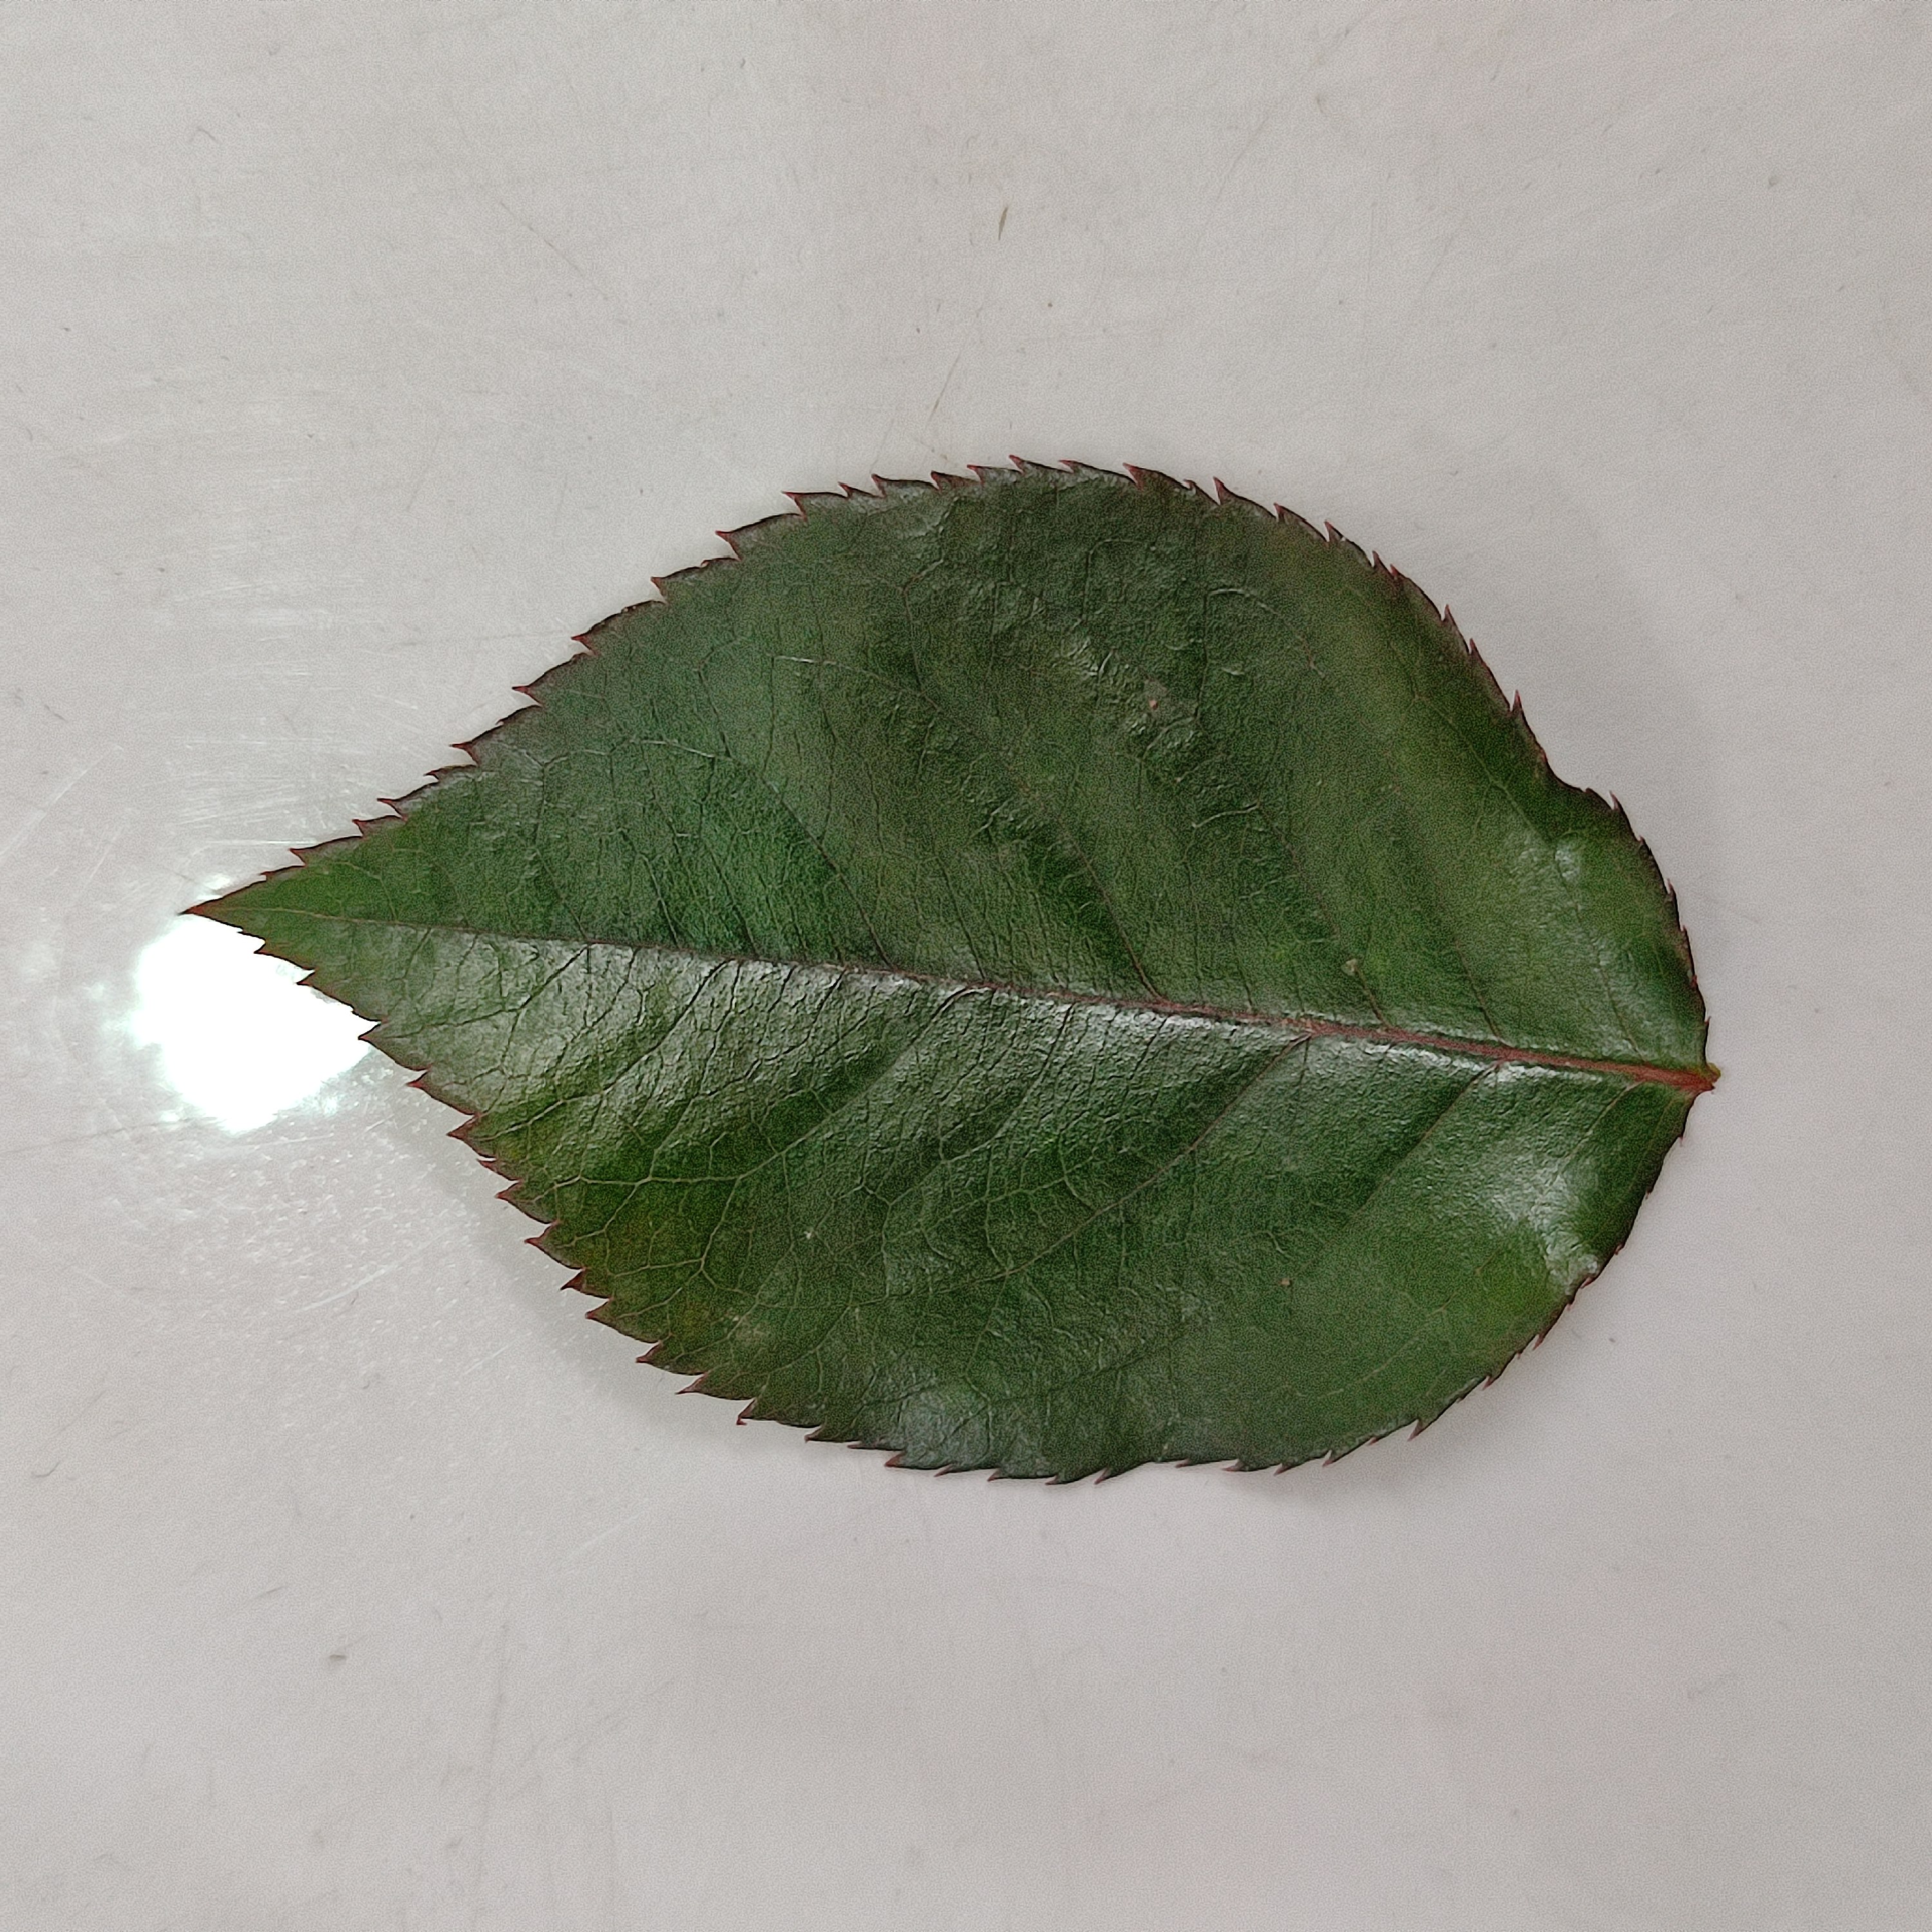
Label: Healthy Leaf